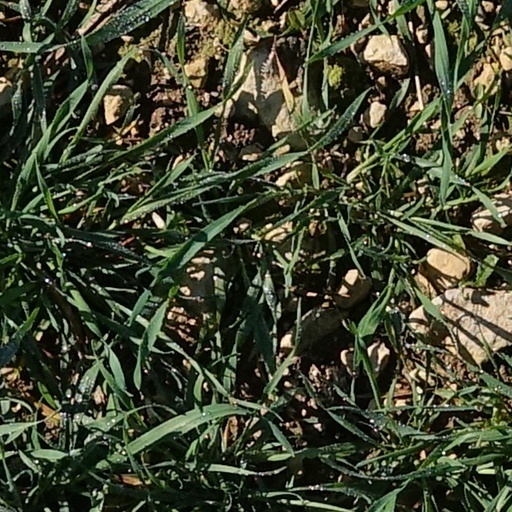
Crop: wheat